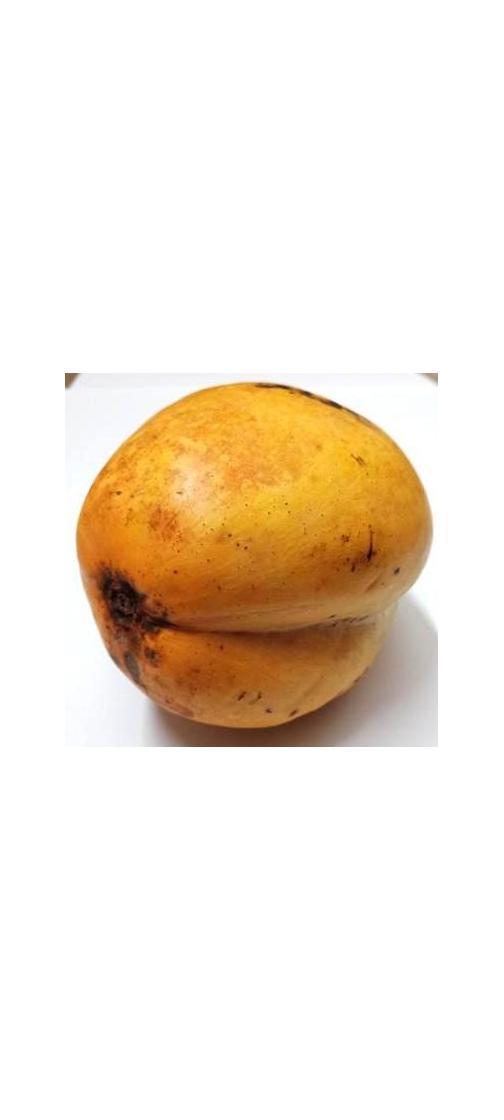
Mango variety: Bari-11